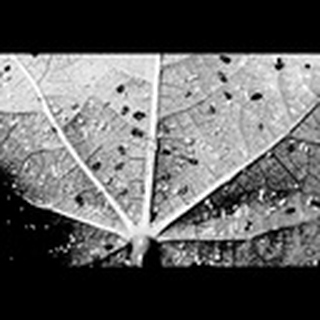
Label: cotton_aphids